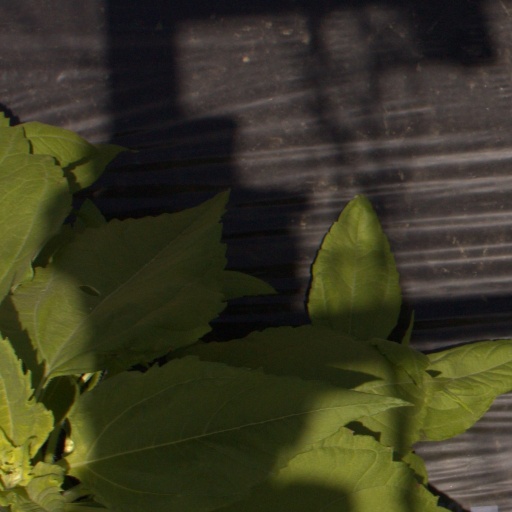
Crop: Jerusalem artichoke